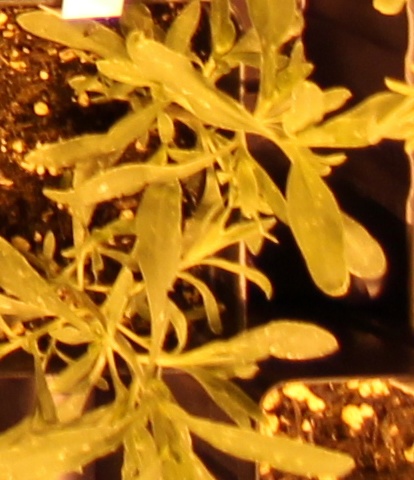
Label: Kochia